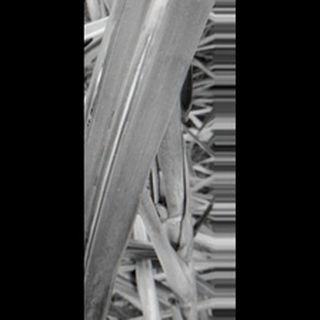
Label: sugarcane_red_rot